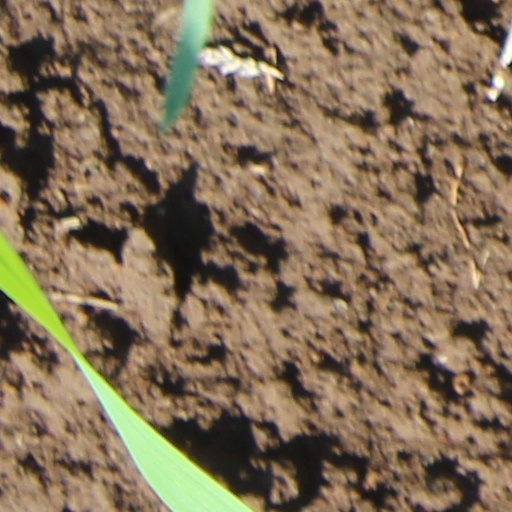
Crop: wheat